Russian State Social University

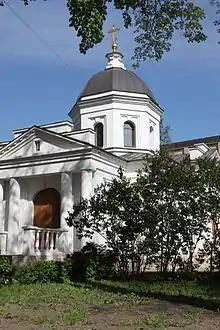
Orthodox church on the territory of the Russian State Social University campus in Moscow

Among the specialties for undergraduate, graduate and doctoral programs could be found: Sociology, Social Work, Youth Outreach Management, Psychology, Conflict Analysis and Resolution, Economics, Management, Human Resources Management, Business Information Systems, Psychology and Pedagogical Studies, Special Education, Linguistics, International Relations etc.